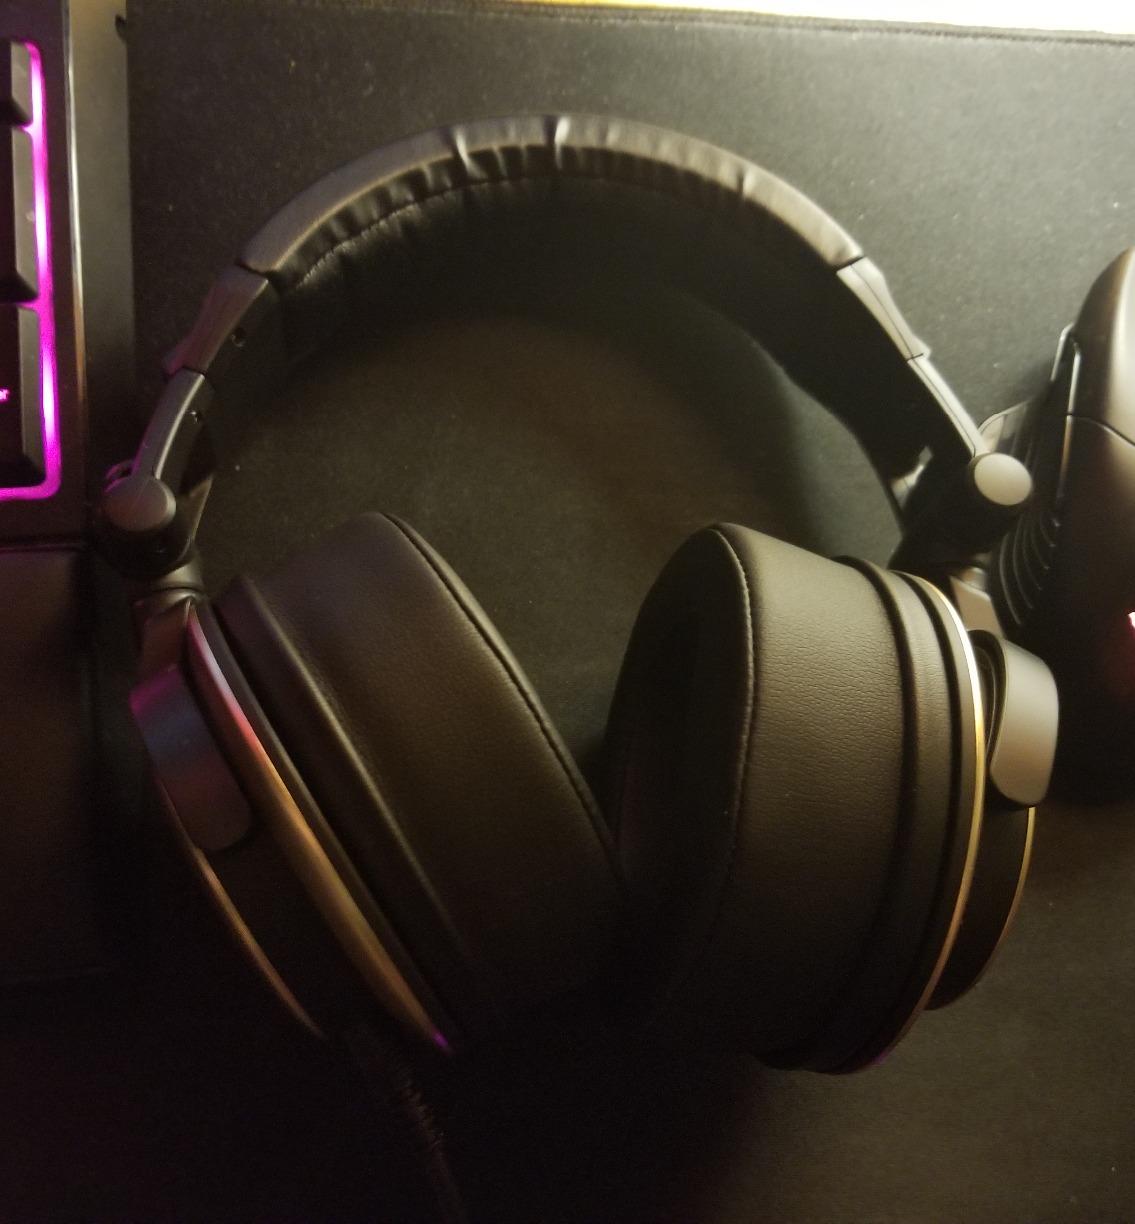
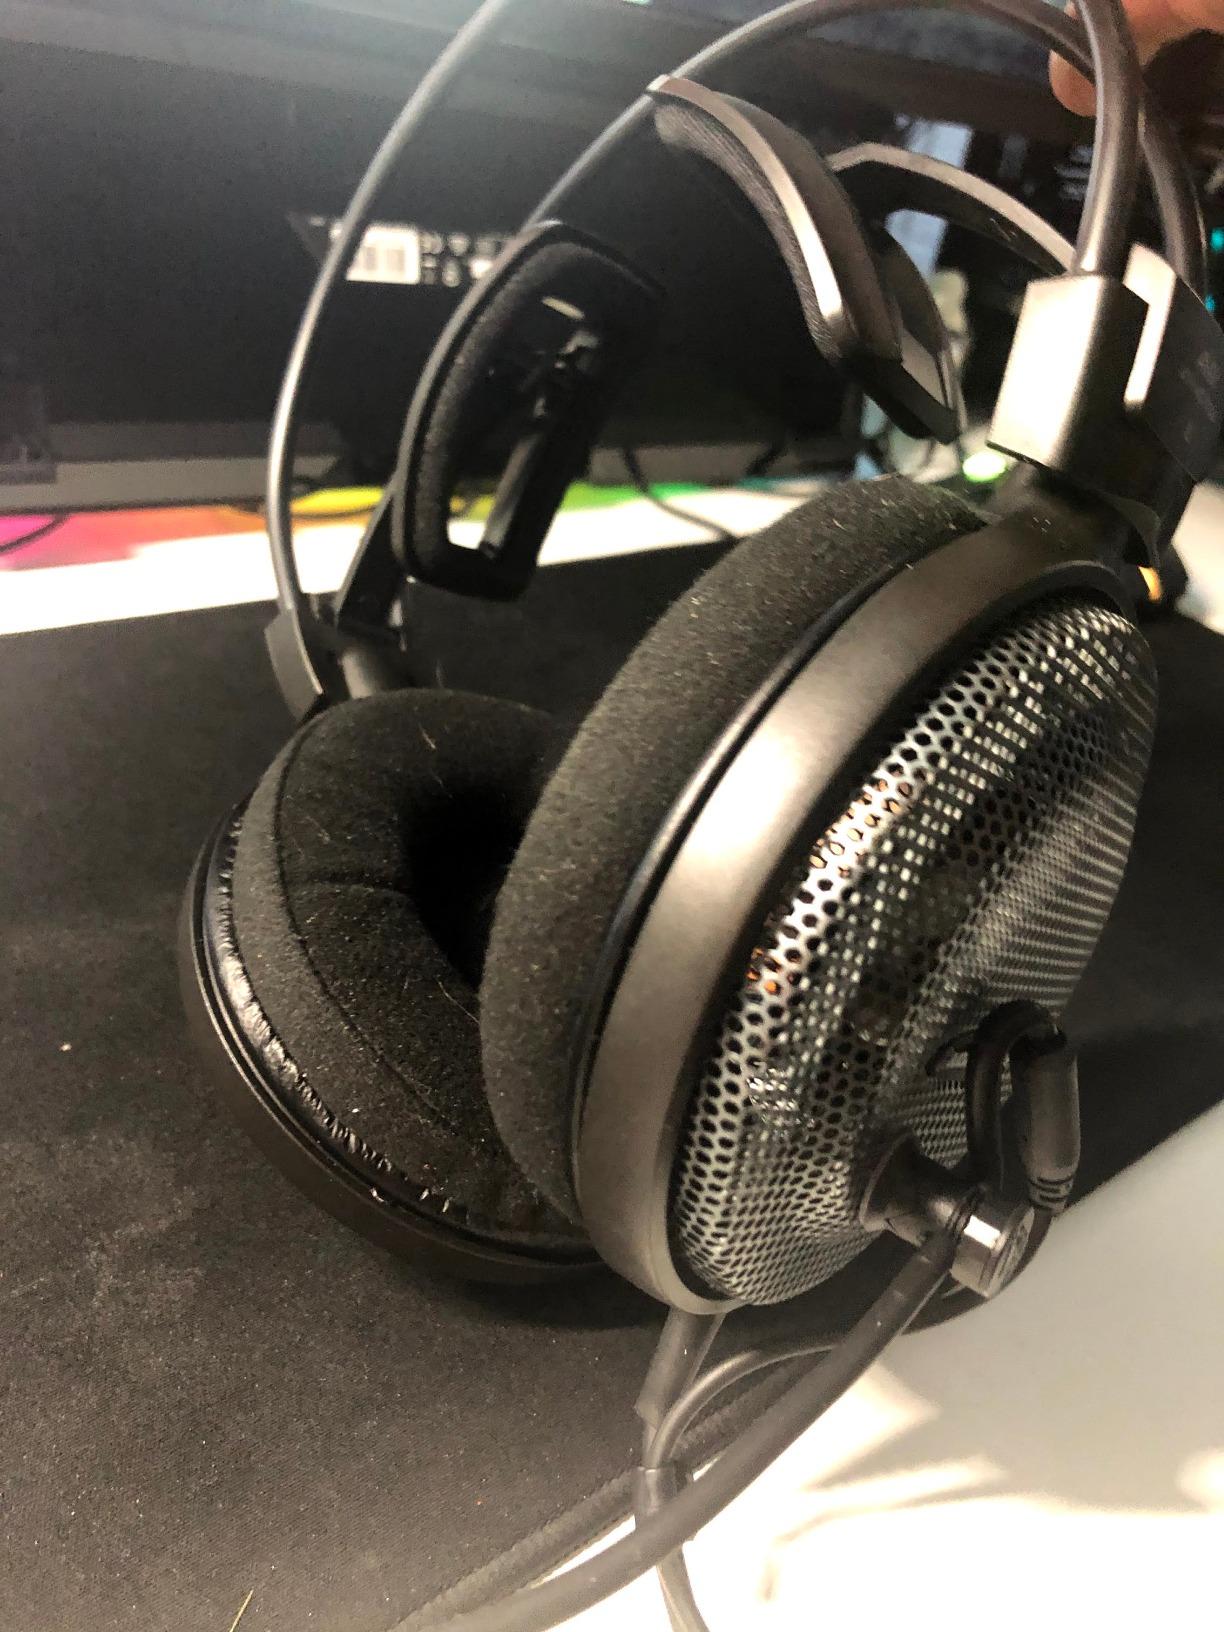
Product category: headphones
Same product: no